Brandon Sutter

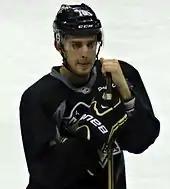
Sutter practicing with the Penguins, January 2013

On August 5, 2014, the Penguins announced they had re-signed Sutter to a two-year, $6.6 million contract extension.